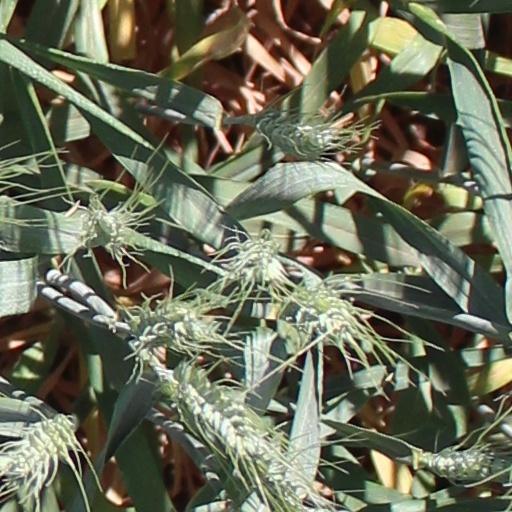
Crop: wheat